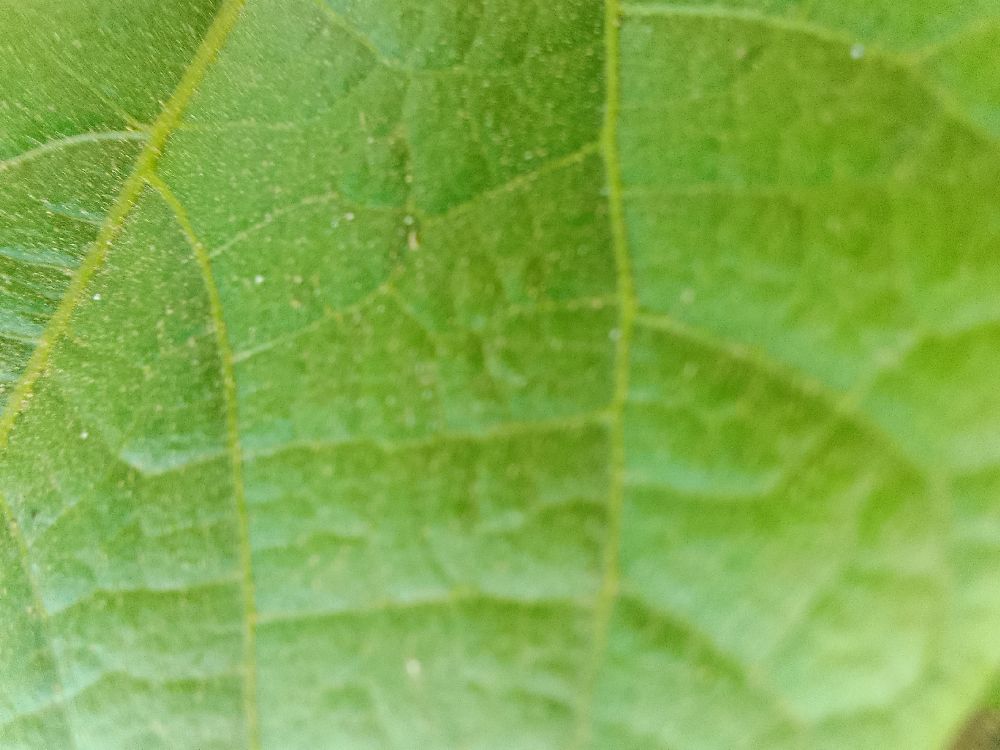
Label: healthy